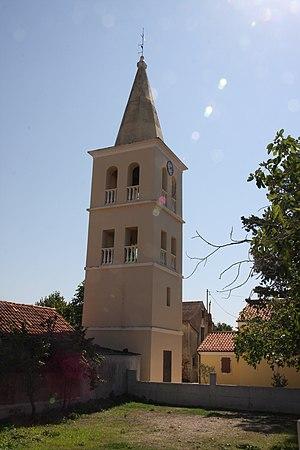
Eglise Saint-Michel de Kozino dans le comitat de Zadar en Croatie
Le village de Kožino est situé en Dalmatie du Nord, en Croatie, à 9 km au nord-ouest de la ville de Zadar.